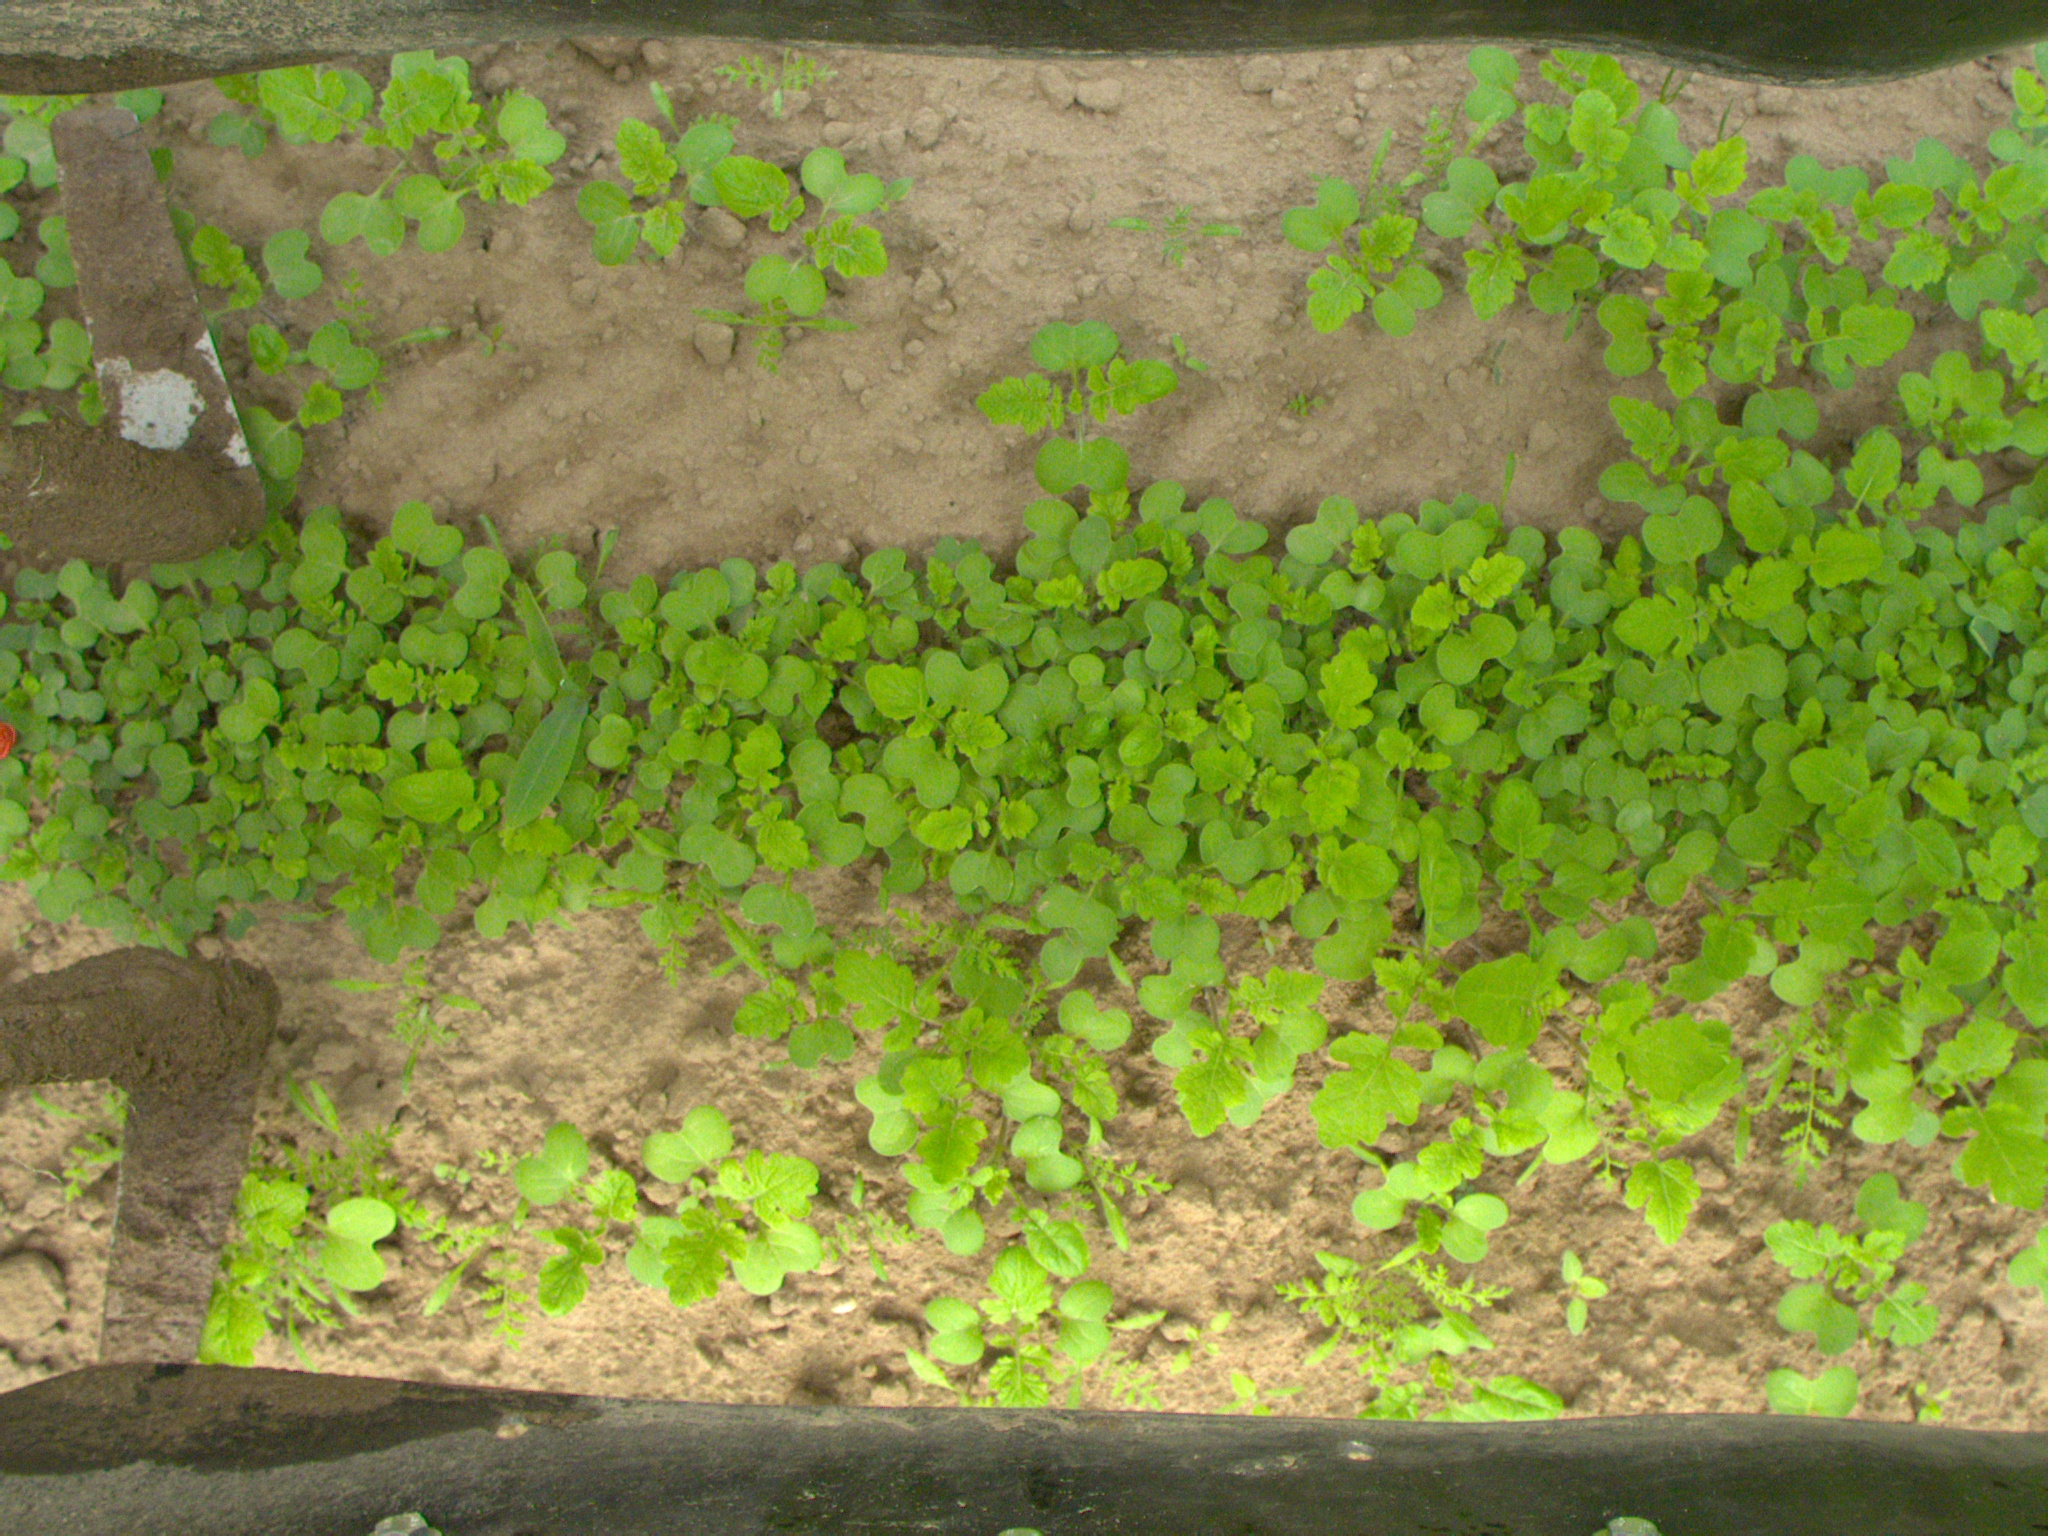
Crop: maize
Objects: maize, stem_maize